Mackoght

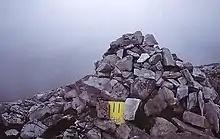
Summit cairn

The mountain is the second most southern and second lowest of the mountain chain called the "Seven Sisters" by locals. The Seven Sisters are Muckish, Crocknalaragagh, Aghla Beg, Ardloughnabrackbaddy, Aghla More, Mackoght and Errigal. The Seven Sisters are part of the Derryveagh Mountains. Mackoght is also the 351st tallest peak in Ireland.